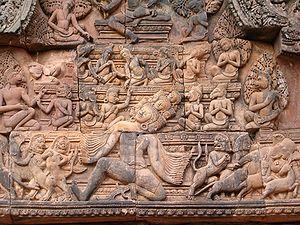
Fresque BANTEAY SREY
Le bas-relief est un type de sculpture ou de modelage pouvant être peint.
Le grès est une roche sédimentaire détritique, issue de l’agrégation de grains de taille majoritairement sableuse et consolidé lors de la diagenèse. Les grains constituant le grès sont issus de l'érosion de roches préexistantes qui déterminent en grande partie sa composition, principalement constitué de quartz et feldspath. Selon le degré de cimentation et sa composition, il peut s'agir d'une roche très friable à cohérente. Il se rencontre dans une grande variété de milieux de dépôt depuis le domaine continental au domaine marin. Son équivalent non consolidé est généralement appelé sable.
La sculpture est une activité artistique qui consiste à concevoir et réaliser des formes en volume, en relief, soit en ronde-bosse, en haut-relief, en bas-relief, par modelage, par taille directe, par soudure ou assemblage. Le terme de sculpture désigne également l'objet résultant de cette activité.